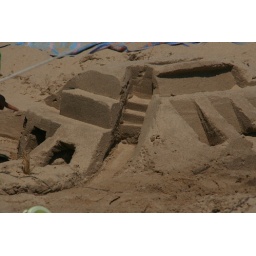
Sand sculptures at a sand sculpture building competition at the beach in Grand Haven.